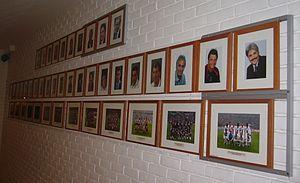
Cet article présente les statistiques et records du Paris Saint-Germain.